2011 Matamoros mass kidnapping

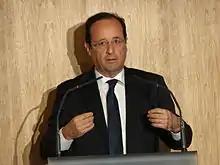
France's President Francois Hollande in a press conference

Given the delays and the perceived unwillingness of Mexican law enforcement to investigate the case, the Cázares have sought help abroad. Barbier also reached out to Europe and wrote letters to the governments of France and Germany (the former because Rodolfo Cázares was a French citizen and the latter because he was a symphony conductor with legal residence there). In France, she issued a formal complaint and sent a letter to France's former President Nicolas Sarkozy. In addition, Barbier reached out to the media to talk about the kidnapping and called for the freedom of her husband and family. "He is the eighth Frenchman kidnapped in the world, but officially there are no more than seven," said Barbier in a 12 October interview with "Le Parisien". France's Ministry of Foreign Affairs and International Development responded by saying they were working on the case with Mexico and that Rodolfo Cázares could count on all the consular support he needed due to his French citizenship. She also managed to convince France's President François Hollande to talk about the case with Peña Nieto during his visit to the Élysée Palace on 17 October. She also expressed her interest in involving First Lady Valérie Trierweiler. On 5 December, Barbier contacted Gérald Martin and sent a letter to Los Pinos presidential residence asking for an interview with Peña Nieto. On 11 December, the French government stated that Rodolfo Cázares was not considered a political hostage and thereby was not included in the list of Frenchmen kidnapped abroad. This came after Barbier demanded that French authorities classify her husband as a political hostage. Barbier believes French authorities were not interested in the case. They were concerned primarily with solving the case surrounding Florence Cassez, a French native who was arrested in Mexico and given a 60-year sentence for reportedly participating in a kidnapping.